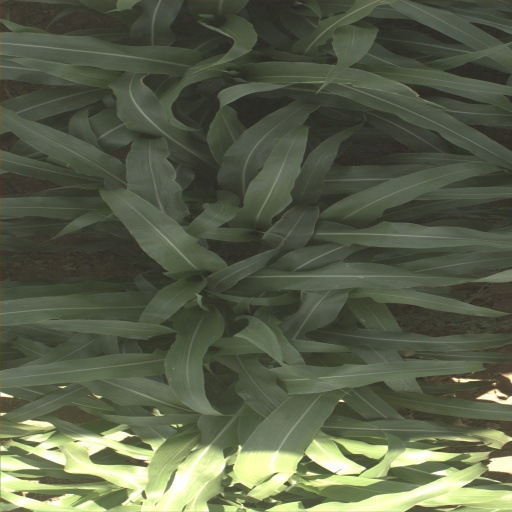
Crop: sorghum